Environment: lab
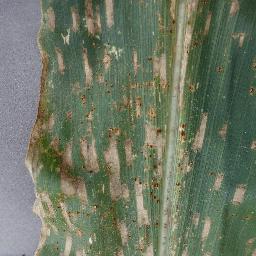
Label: gray_leaf_spot